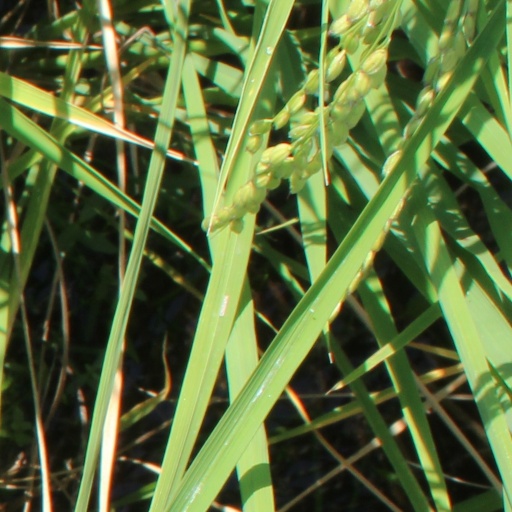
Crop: rice